Kenneth Younger

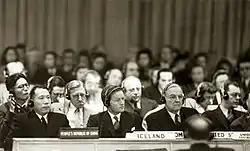
Younger (center) at the United Nations, ca. 1950

Following the 1950 general election, Younger was promoted to be Minister of State at the Foreign Office, the deputy to Foreign Secretary Ernest Bevin. Following Bevin's illness in April 1950, Younger became Acting Foreign Secretary. He picked up on British attempts at diplomacy to try to bring the Communists who had taken control of China into the international community, attempts that did not meet with success, although the United Kingdom did recognise the Communists as having "de jure" control. Younger also led on developing British policy in relation to the European Coal and Steel Community when it was first proposed; the government had wanted to participate but was unable to accept proposals drafted by the French government and therefore did not join.